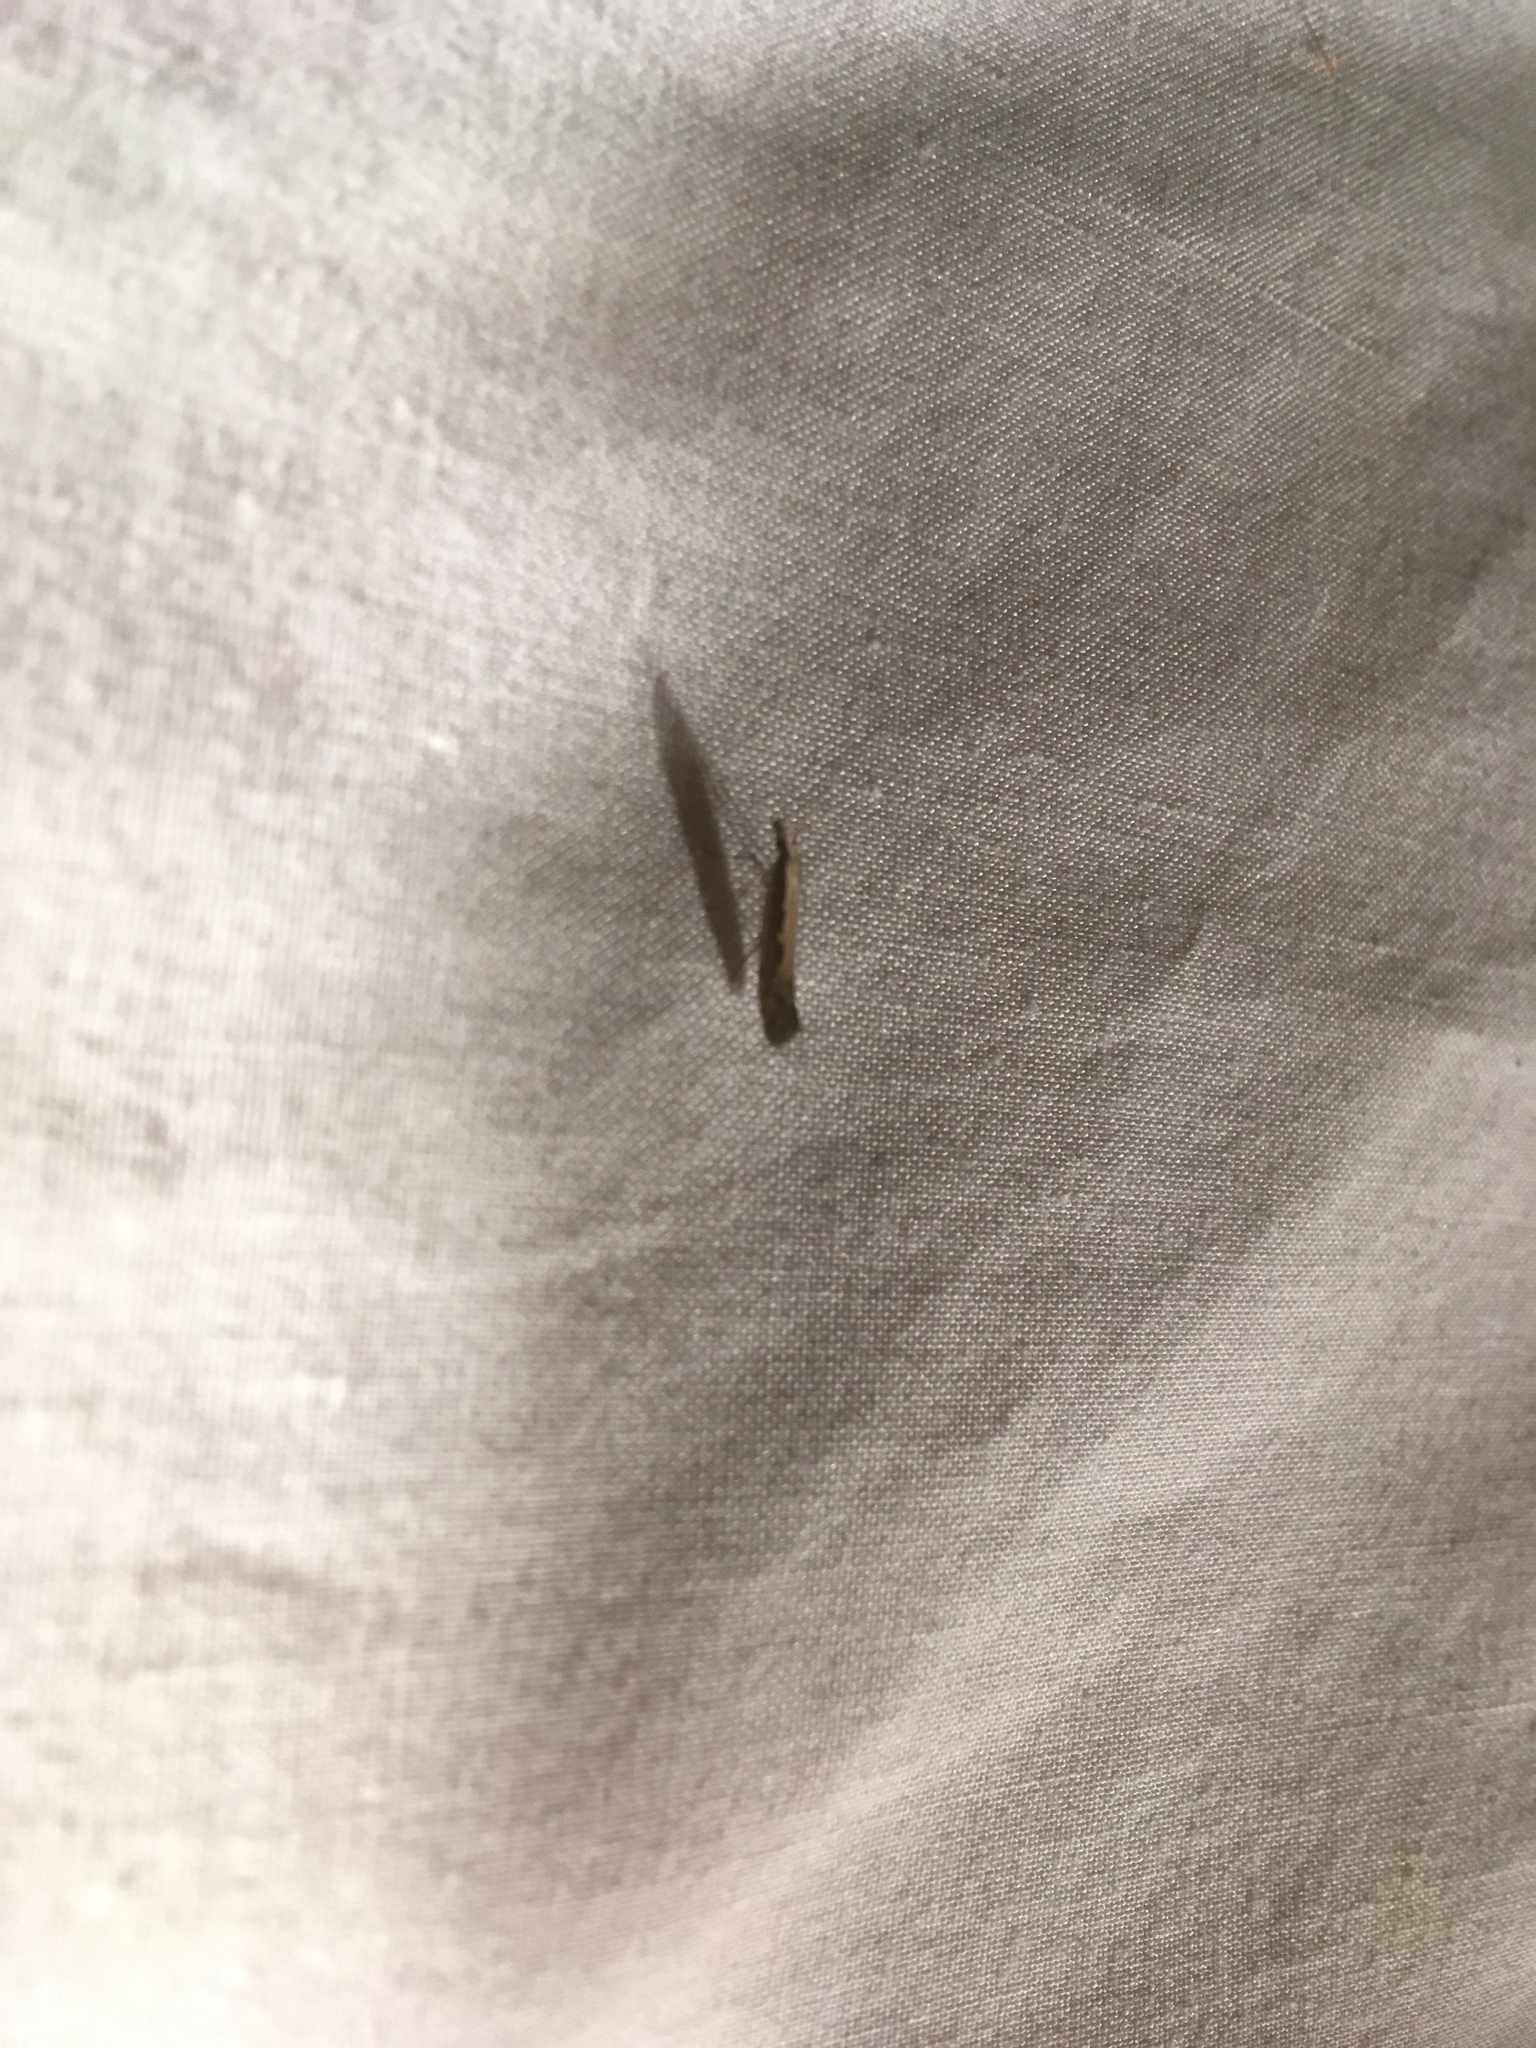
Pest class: diamondback_moth